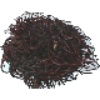
Label: Rambutan 1